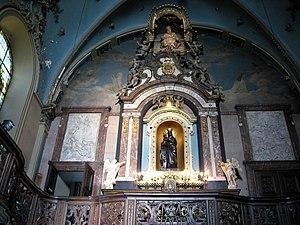
Intérieur de l'Eglise Notre-Dame des Récollets à Verviers
Notre-Dame des Récollets est le nom donné à une statue de la Vierge Marie se trouvant dans l’église Notre-Dame-des-Récollets à Verviers, en Belgique. La statue est considérée comme miraculeuse par les fidèles catholiques à la suite d’un événement extraordinaire qui eut lieu durant le tremblement de terre qui dévasta la région en 1692. Objet de dévotion populaire, la statue se trouve dans l’église qui porte son nom, l’église Notre-Dame-des-Récollets.